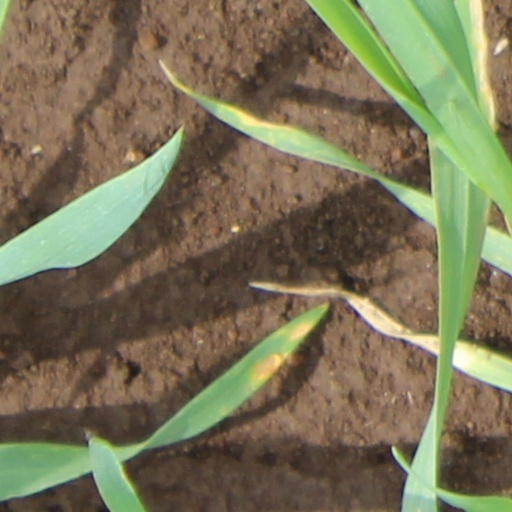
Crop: wheat